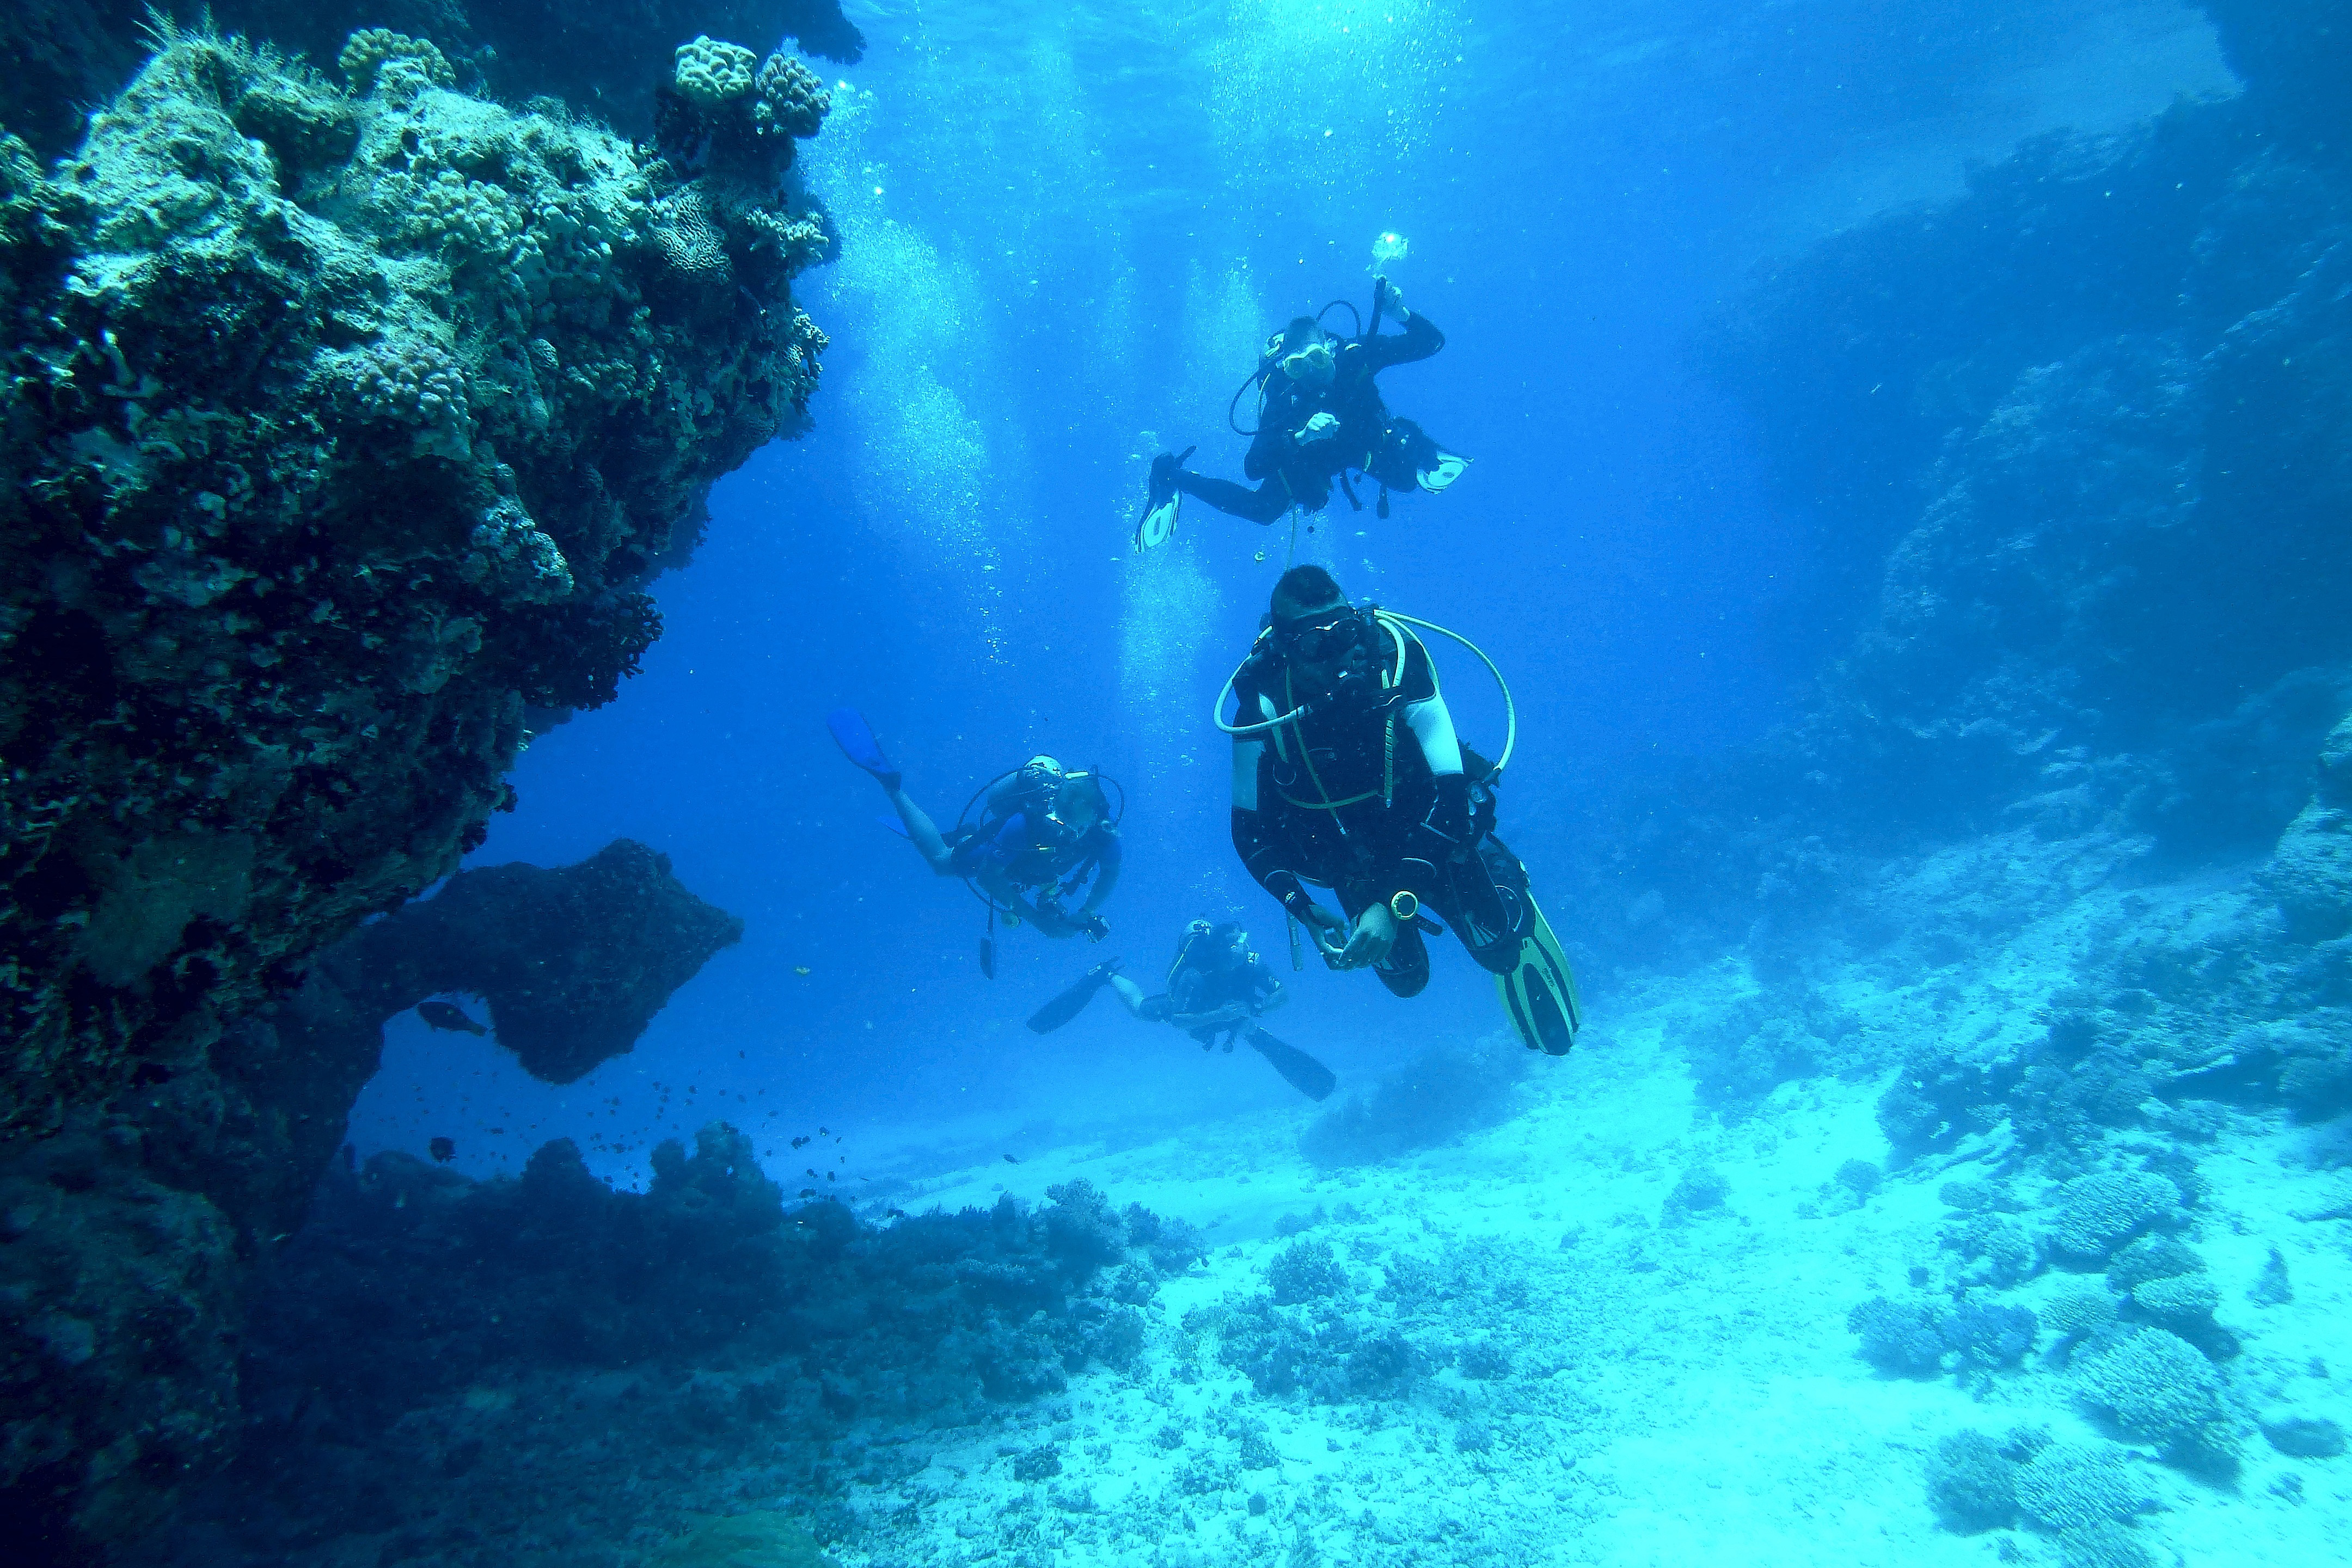
scuba diving, underwater, water, marine biology, underwater diving, divemaster, aquanaut, organism, reef, diving equipment, dry suit, recreation, sea, diving, ocean, fun, coral reef, coral, coastal and oceanic landforms, extreme sport, vacation, freediving, snorkeling, water sport, adventure, buoyancy compensator, tourism